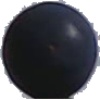
Label: blue_grape